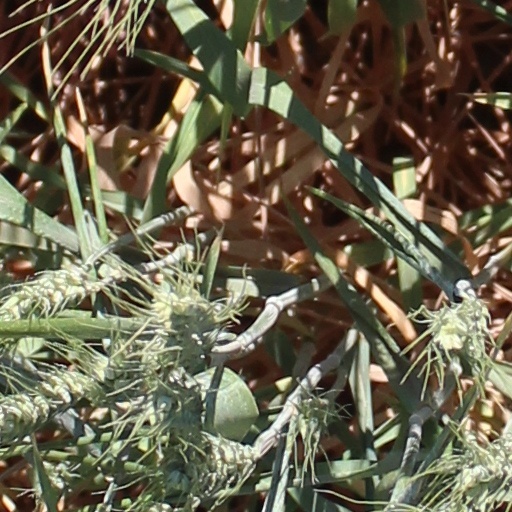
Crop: wheat